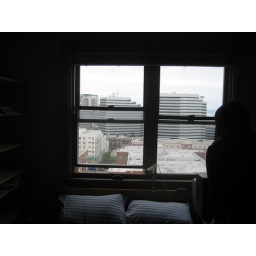
view from window in second bedroom